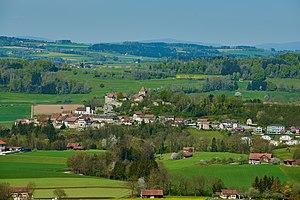
La cité médiévale de Rue dans le canton de Fribourg, district de la Glâne. Photo prise le 17.04.2020
Rue est une localité et une commune suisse du canton de Fribourg, située dans le district de la Glâne.